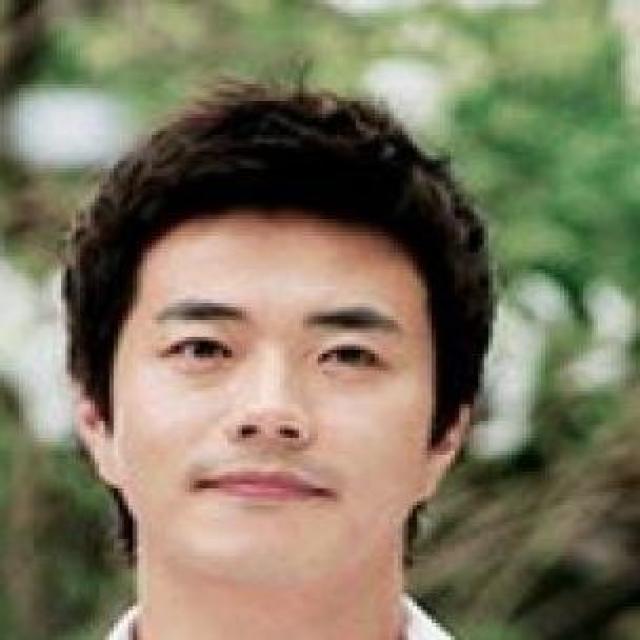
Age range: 21-44